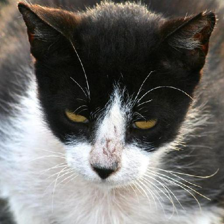
Label: animals